Vernian Process

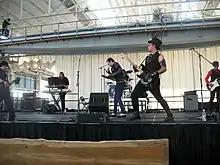
Vernian Process performing at Steamstock in Richmond, CA, October 7, 2012.

Vernian Process is an American neoclassical dark wave band formed in San Francisco in 2003. Taking its name from the works of 19th century author Jules Verne, Vernian Process is a band that creates music themed around Victorian scientific romance and its modern counterpart steampunk. Their sound is a fusion of modern and old-world styles. The band consists of vocalist Joshua A. Pfeiffer, and multi-instrumentalists Martín Irigoyen, Steven Farrell, and Vincent Van Veen.